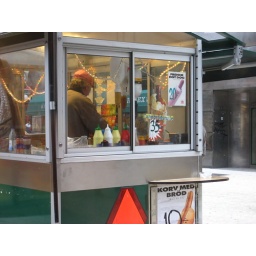
Hot dog in a box